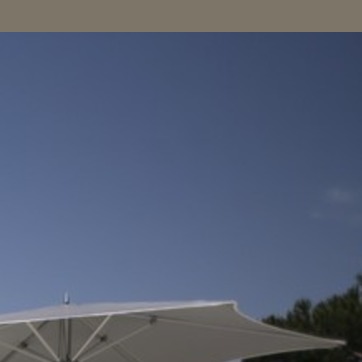
Material: sky